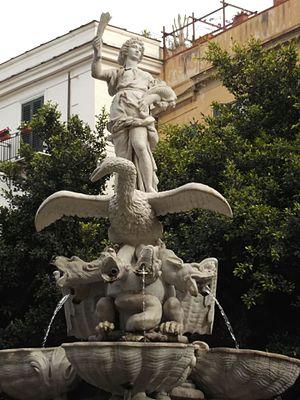
La Fontaine du Garraffo est une fontaine baroque de Palerme. Elle est située Piazza Marina, dans le centre historique de Palerme.